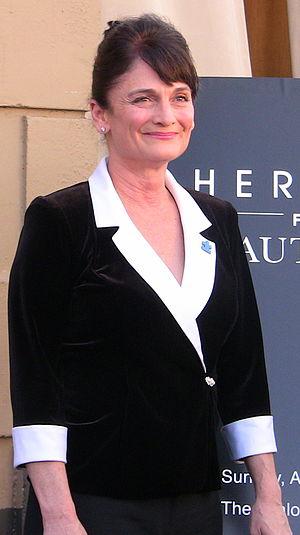
Commander in Chief est une série télévisée américaine en 18 épisodes de 42 minutes, créée par Rod Lurie et diffusée entre le 27 septembre 2005 et le 14 juin 2006 sur le réseau ABC.